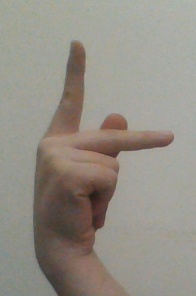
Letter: dha